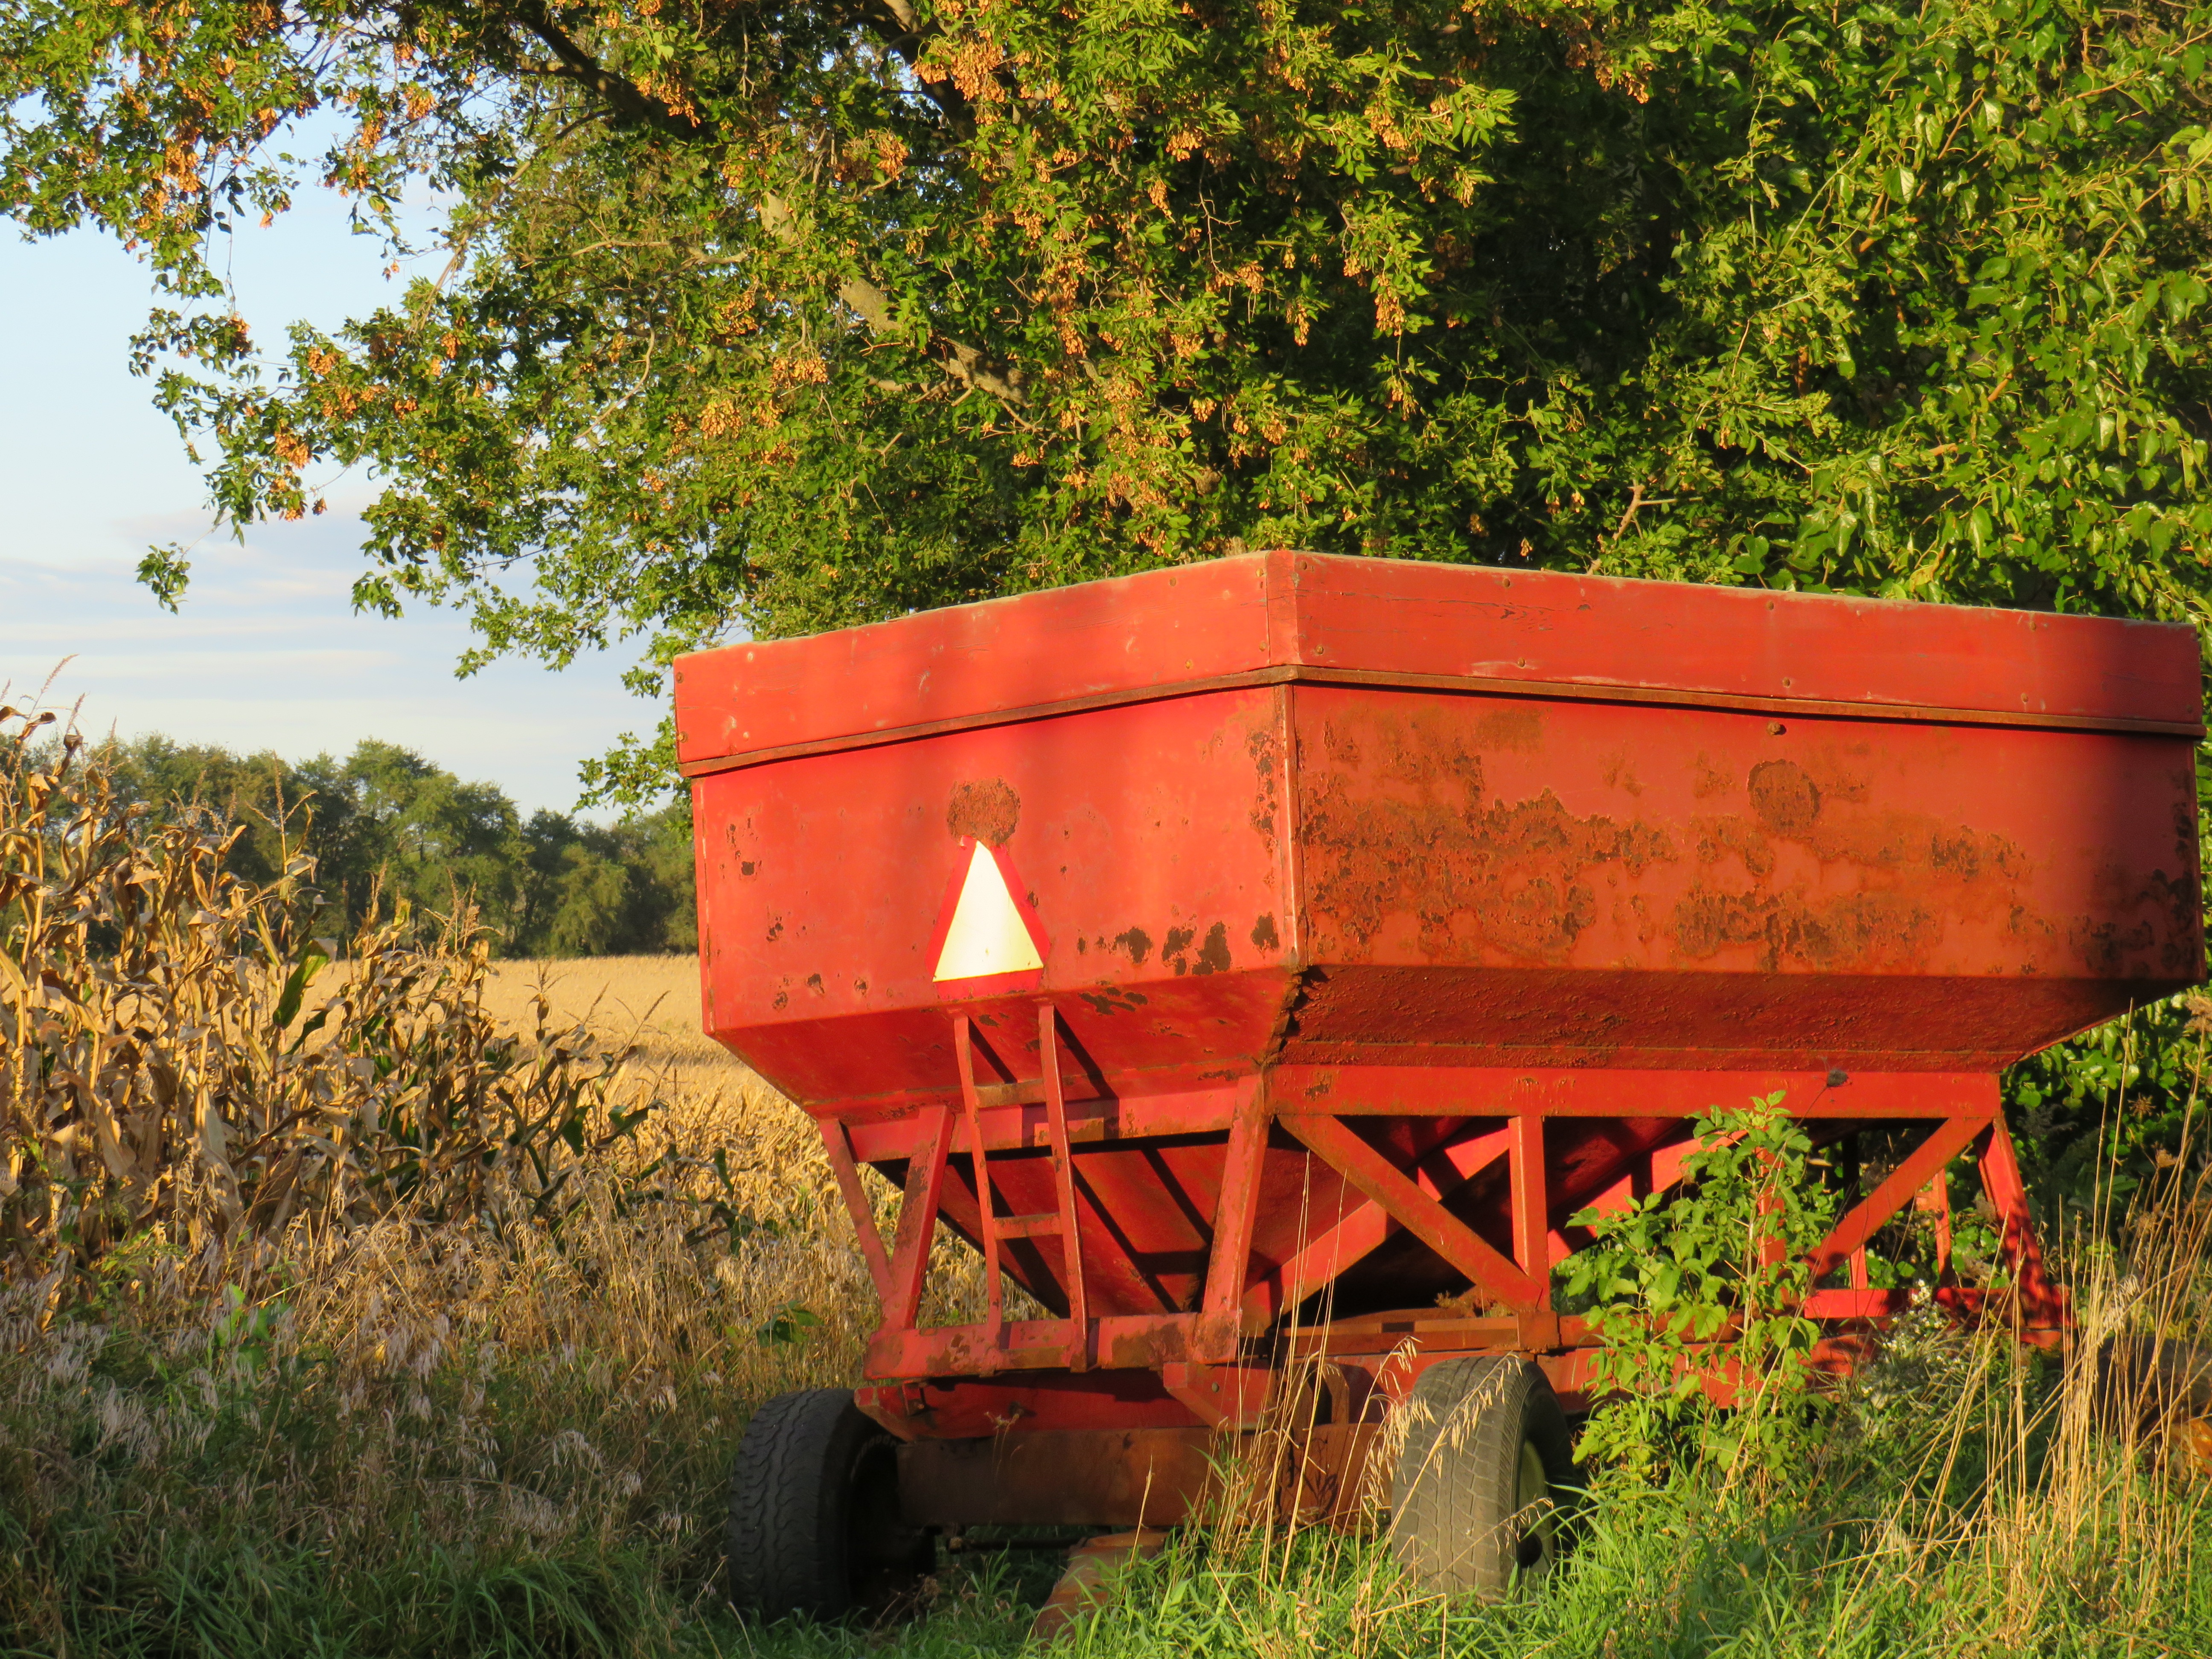
field, farm, wheat, fall, old, transport, red, vehicle, equipment, autumn, corn, box, agriculture, beans, rural area, gravity, man made object